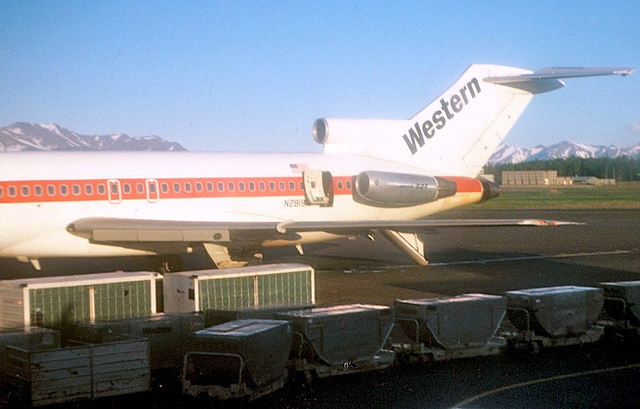
A plane near a runway with a train of carts in the foreground.